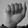
ASL letter: A